Yatton Keynell

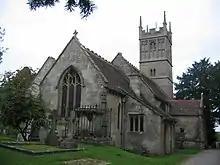
St Margaret's Church

Sir William Keynell built the parish church in 1250 as thanks for his safe return from The Crusades; as a result, it bears the unusual dedication to St Margaret of Antioch. Only the lower part of the four-stage west tower and perhaps parts of the chancel survive from that time; the rest of the tower and the north side of the nave are from a 15th-century rebuilding, while the remainder was "drastically restored" (Pevsner) to designs of G. E. Street in 1868. The work included re-roofing and the addition of the vestry. The church was designated as Grade I listed in 1960.